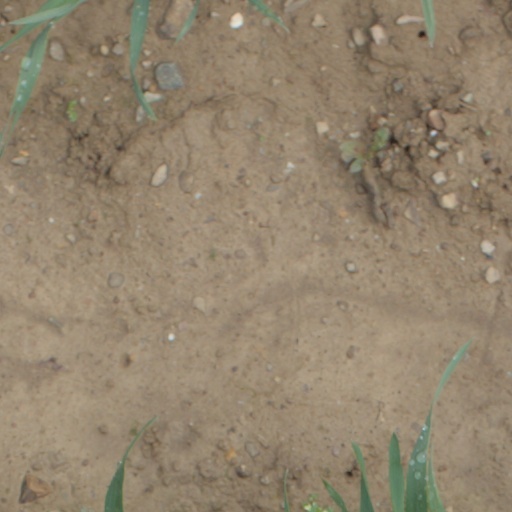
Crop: wheat